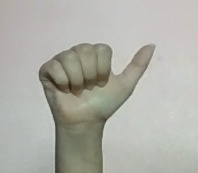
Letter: dhad